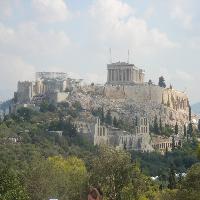
Weather: cloudy or overcast